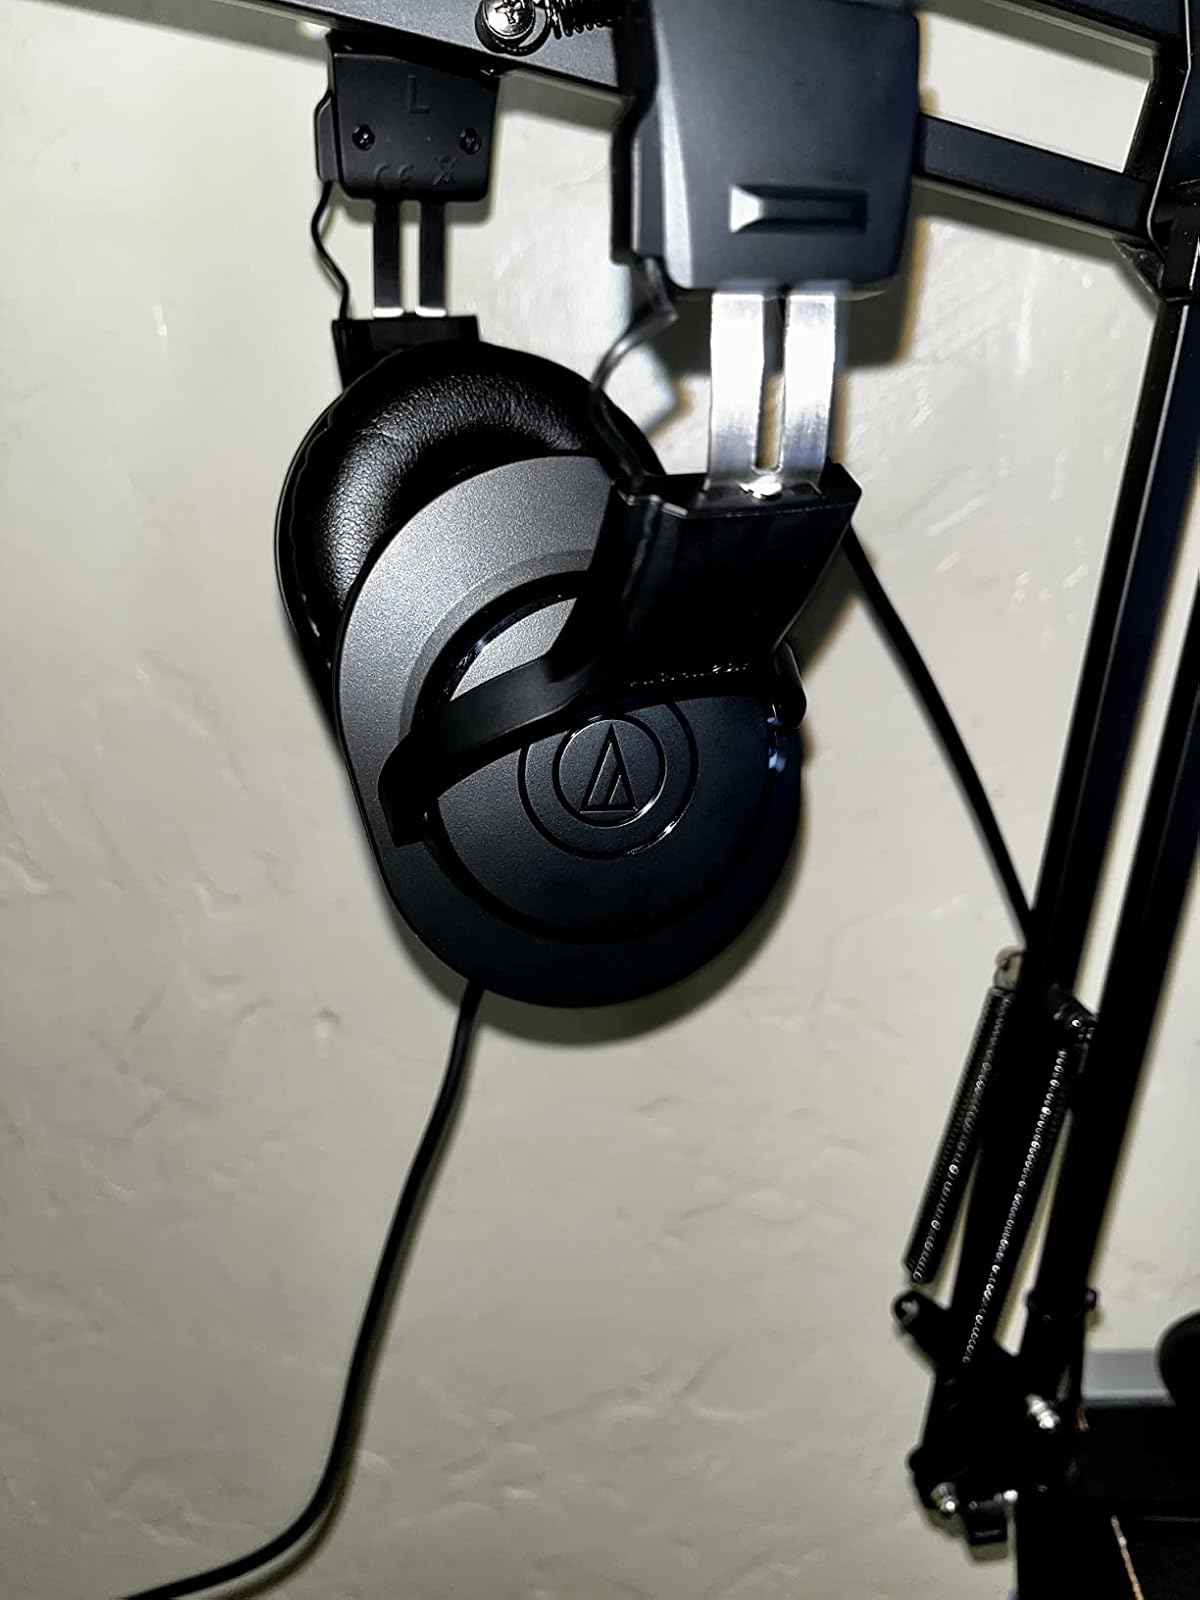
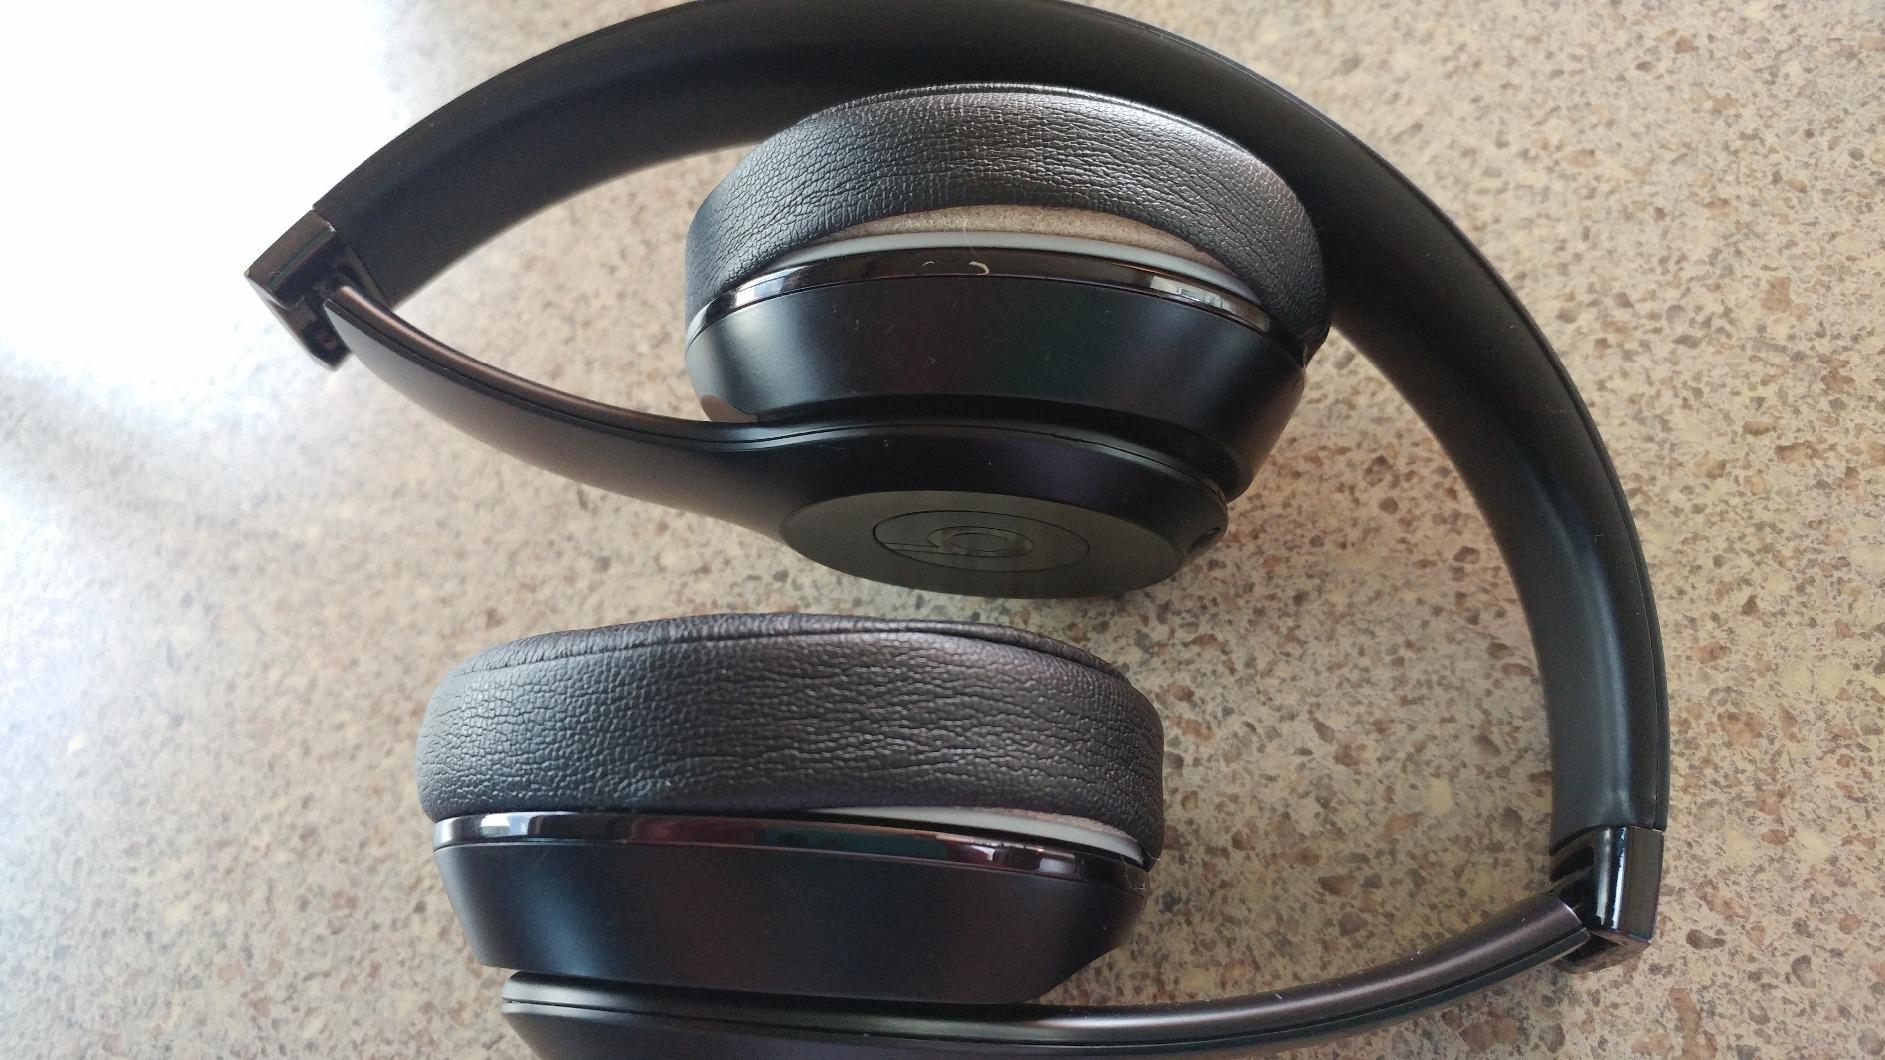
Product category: headphones
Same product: no